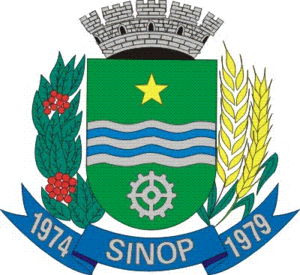
Sinop est une ville brésilienne de l'État du Mato Grosso. Sa population était estimée à 103 868 habitants en 2006. La municipalité s'étend sur 3 194 km².